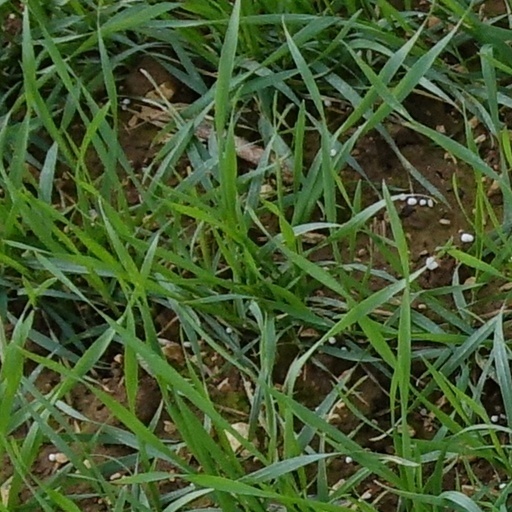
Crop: wheat